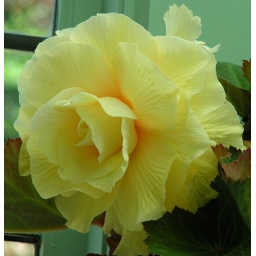
A graceful yellow flower beside our table in The Dining Room Restaurant in Butchart Gardens.